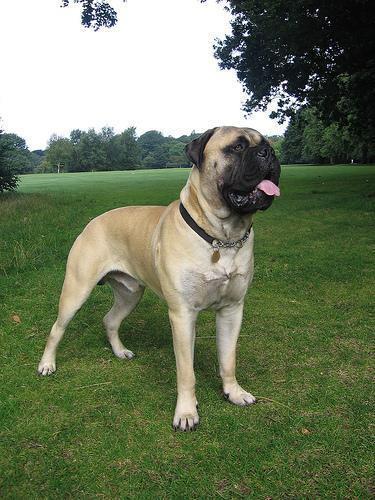
bull_mastiff